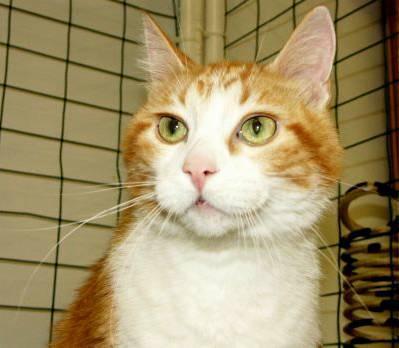
cat